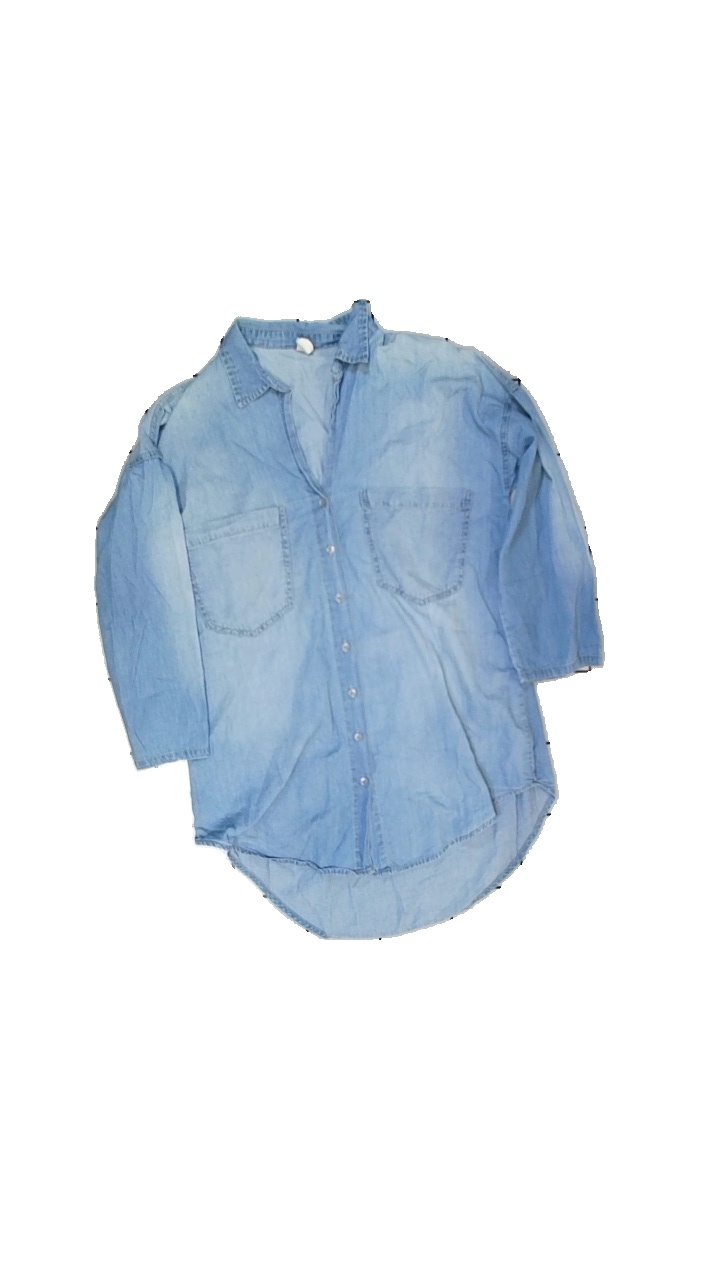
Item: Hoodie (Ladies)
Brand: Gina Tricot
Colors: Blue
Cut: Regular
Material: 100% cotton
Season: All
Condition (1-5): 3
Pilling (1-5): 4
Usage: Reuse
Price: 50-100